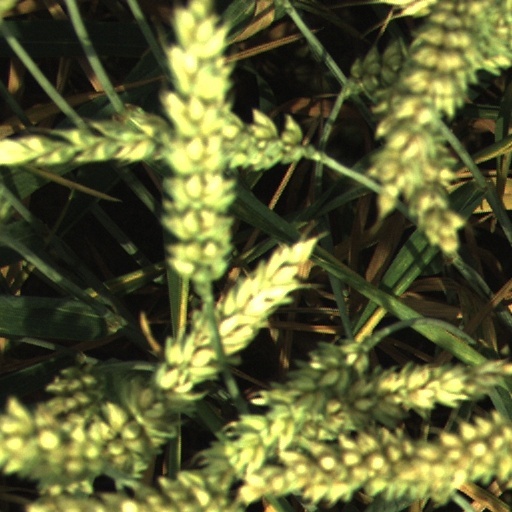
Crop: wheat